Nostrand Avenue station (IRT Eastern Parkway Line)

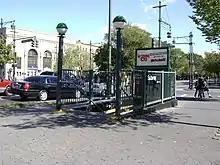
Street stair

This underground local station has two levels. The upper level serves New Lots Avenue-bound trains while the lower level serves Manhattan-bound trains. From north to south, each level has an express track, a local track, and one side platform. 3 trains stop here at all times except late nights and 4 trains stop here during late nights. Other times, 4 trains as well as limited rush hour 5 trains run on the express track to the north of the local track on each level to bypass the station. Limited rush hour 2 trains in the reverse-peak direction and one weekday morning northbound 5 train also serve this station. The station is between Franklin Avenue–Medgar Evers College to the west (railroad north) and Kingston Avenue to the east (railroad south).